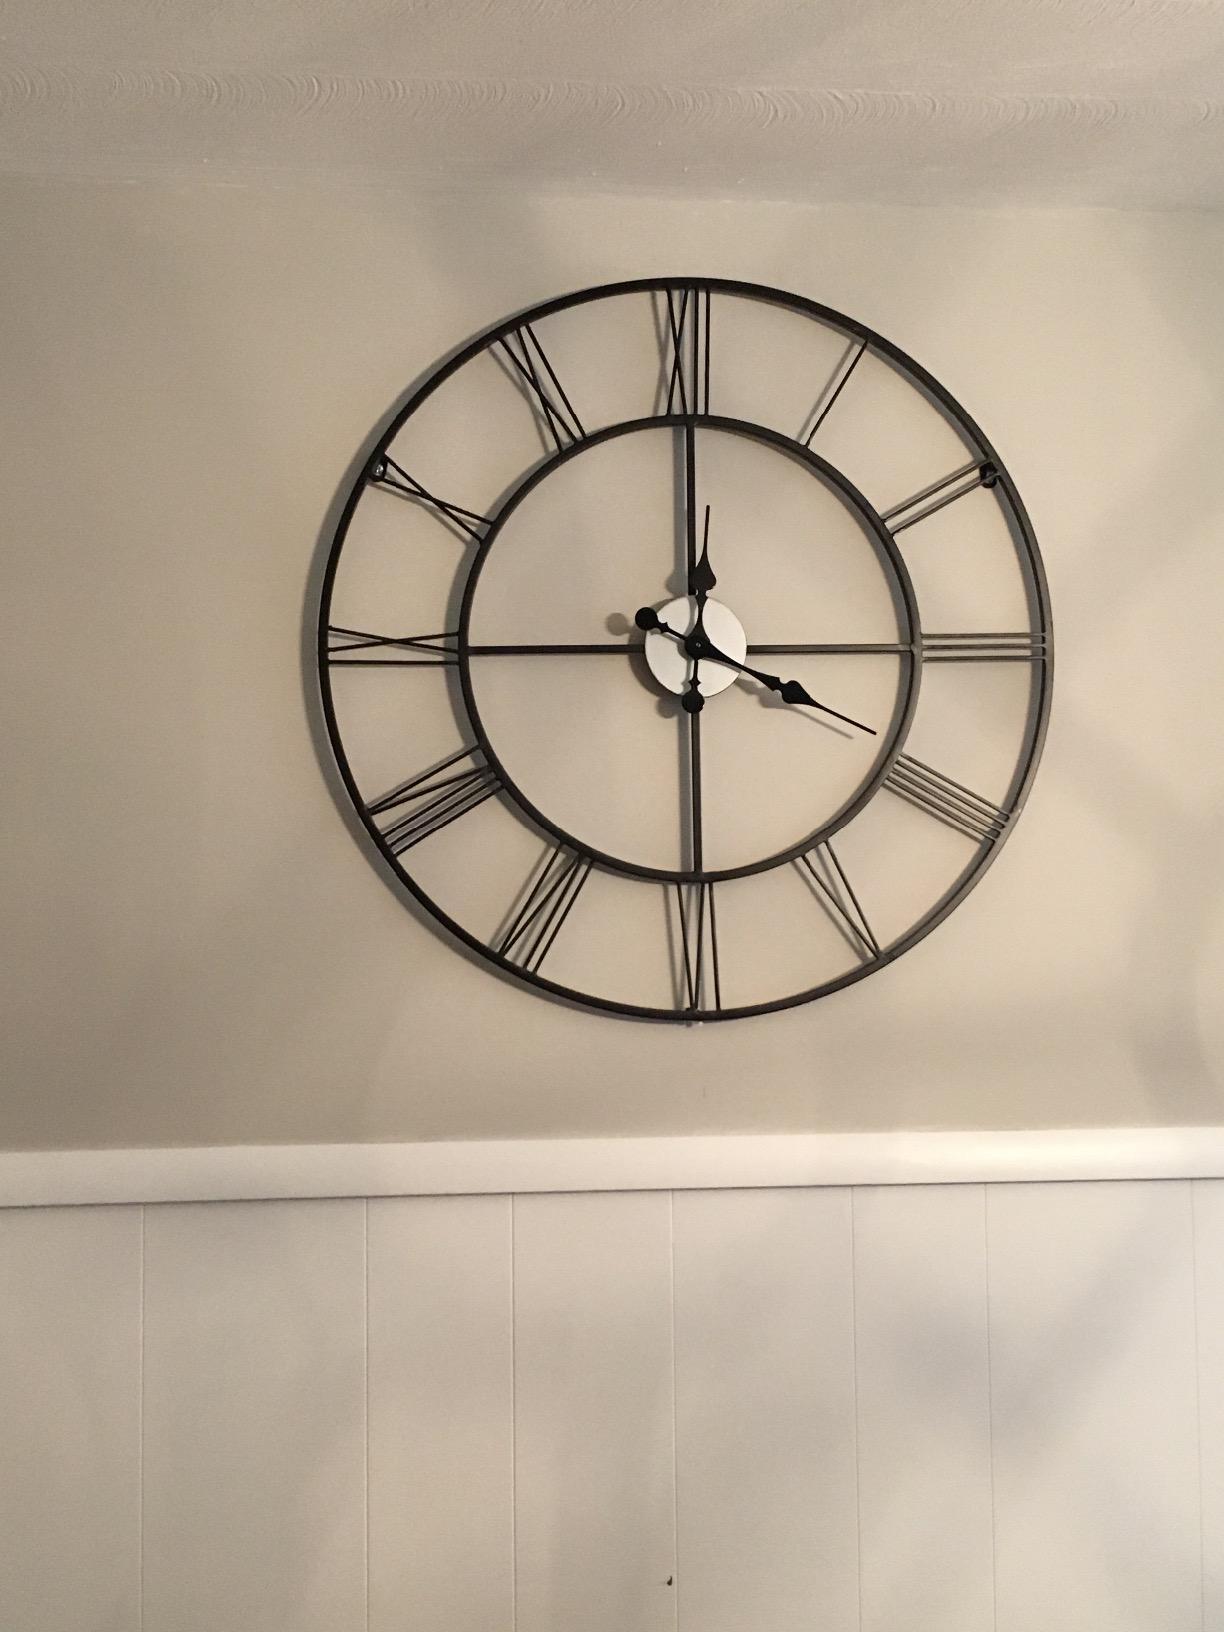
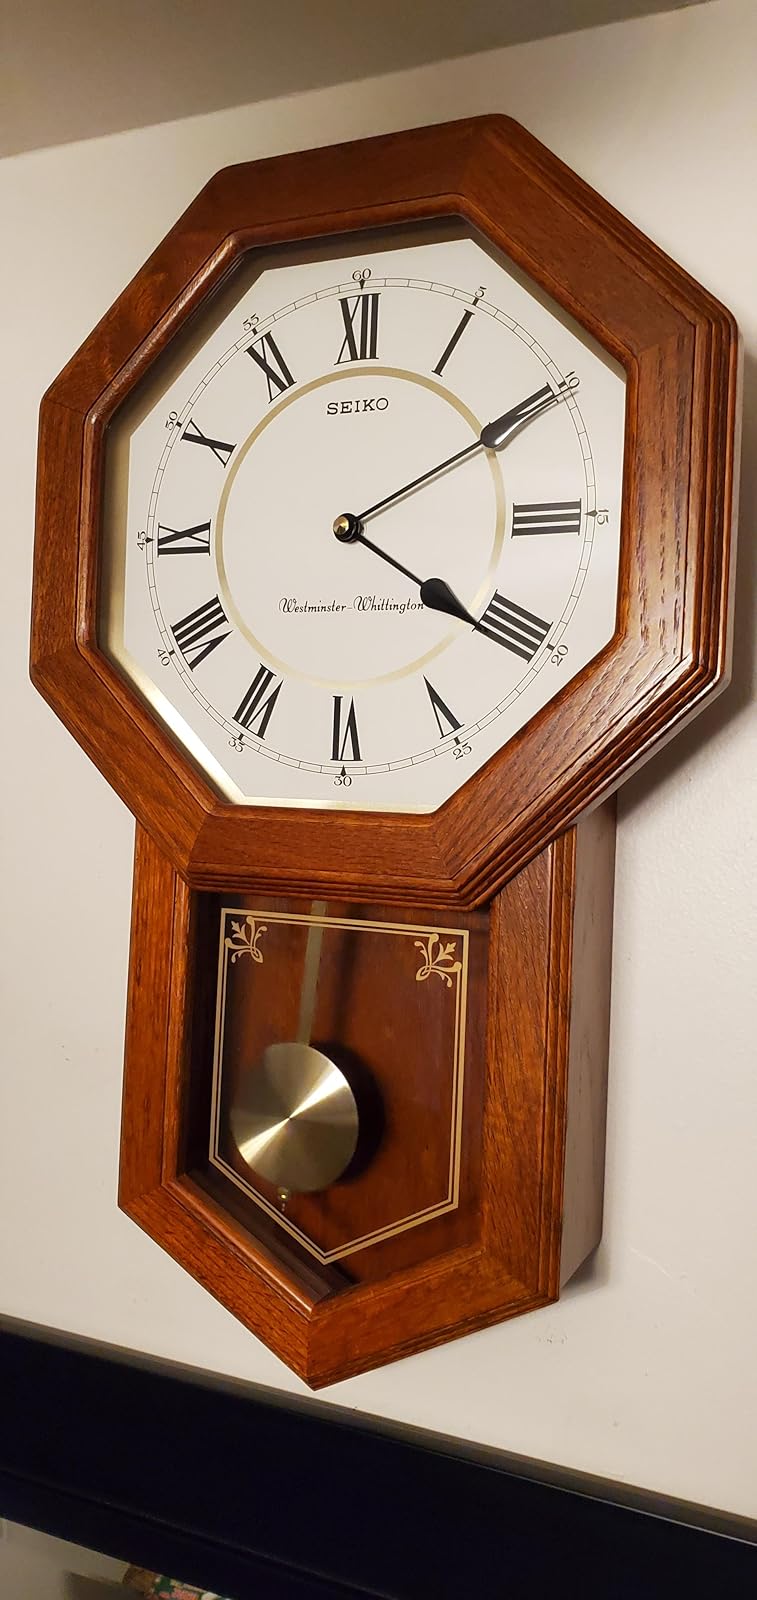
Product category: clock
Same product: no